Femke Maes

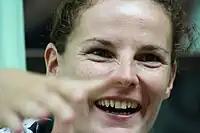
Maes in 2010

Femke Maes (born 22 February 1980) is a Belgian former footballer who played as a midfielder.